United Regions / Forum of Regional Governments and Global Associations of Regions

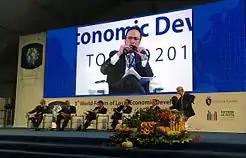
ORU Fogar's former president, Paúl Carrasco, at the LED Forum in Turin (October 2015)

The General Assembly is the body of the Organization with the highest level of decision-making power. It is in charge of defining the approaches of the Organization as well as deciding over the actions that will have to be carried on. All the members of the Organization shall meet up in ordinary session once a year.